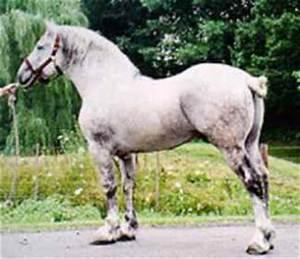
horse